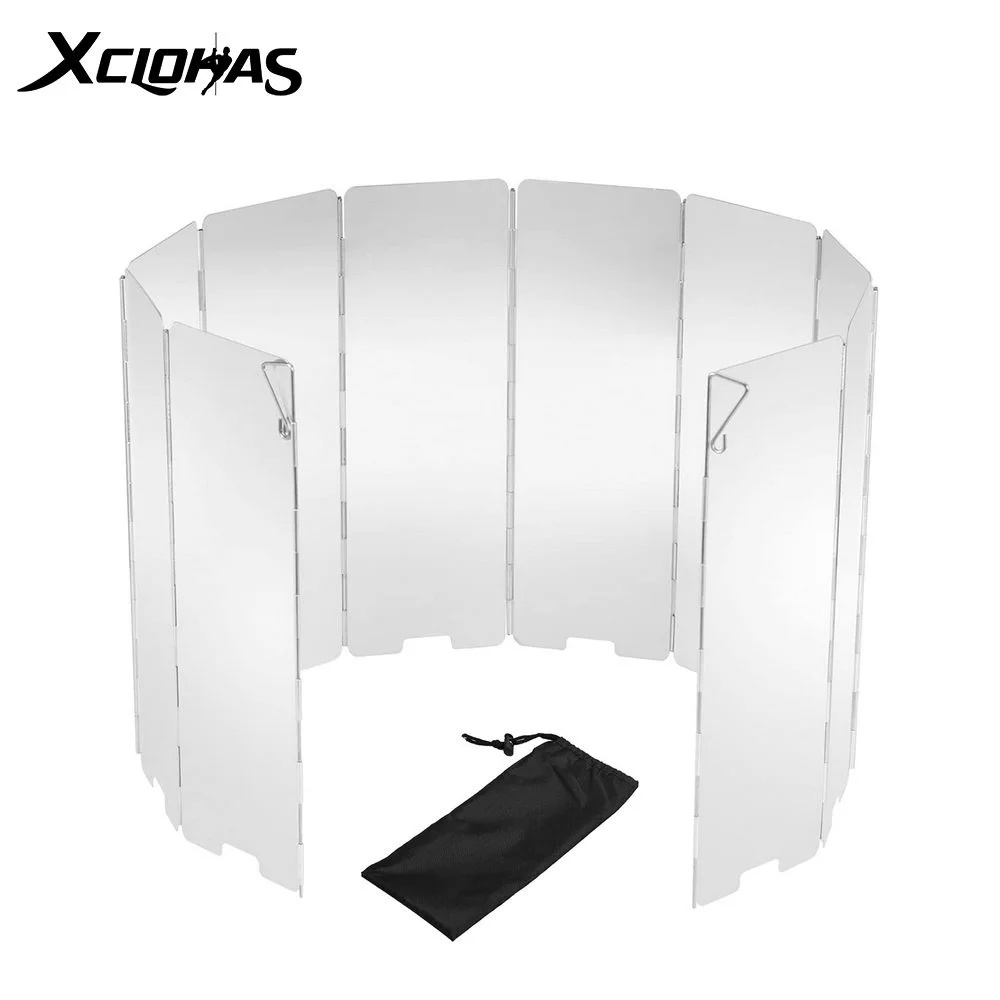
Aluminum Alloy Gas Stove Wind Shield – Windproof Screen for Outdoor Camping & Picnic (8-16 Plates)
When you're cooking outdoors, wind can be your worst enemy, but with the Gas Stove Wind Shield , you can stay focused on the food, not the elements! Whether you're camping, picnicking, or hiking , this windproof screen provides the protection you need to cook efficiently and conserve fuel. Crafted from durable aluminum alloy , this foldable wind shield is lightweight yet sturdy, designed to withstand the elements and ensure your cooking experience is uninterrupted. Available in multiple sizes (8, 9, 10, 12, 14, or 16 plates), it’s perfect for any camping stove or burner . 🔧 Product Features : 🌬️ Windproof Design – Keeps your flame steady, even on breezy days 🛠️ Durable Aluminum Alloy – Built to last with abrasive resistance for rugged use 🔒 Secure Pegs – Built-in pegs anchor the wind shield into the ground for added stability 🔥 Fuel-Efficient – Helps save fuel by improving burner efficiency 🎒 Compact & Foldable – Easy to store with a convenient drawstring bag 🏕️ Versatile Use – Perfect for camping, picnics, hiking , and other outdoor adventures Size Options : 8 Plates : 24cm x 67cm (9.45in x 26.38in) 9 Plates : 24cm x 65cm (9.45in x 25.59in) 10 Plates : 24cm x 83cm (9.45in x 32.68in) 12 Plates : 24cm x 100cm (9.45in x 39.37in) 14 Plates : 24cm x 117cm (9.45in x 46.06in) 16 Plates : 24cm x 134cm (9.45in x 52.76in) Material : High-Quality Aluminum Alloy Thickness : 0.4mm for durability and lightness 🌟 Why You Need This Wind Shield : Weatherproof & Efficient : Ensure your stove stays burning strong, even in the windiest conditions Perfect for Small Groups : Ideal for up to 3 users Convenient Storage : Comes with a drawstring bag for easy transport and storage
Brand: Congo Basin Group
Category: Home & Garden > Kitchen & Dining > Kitchen Appliance Accessories > Portable Cooking Stove Accessories > Windscreens